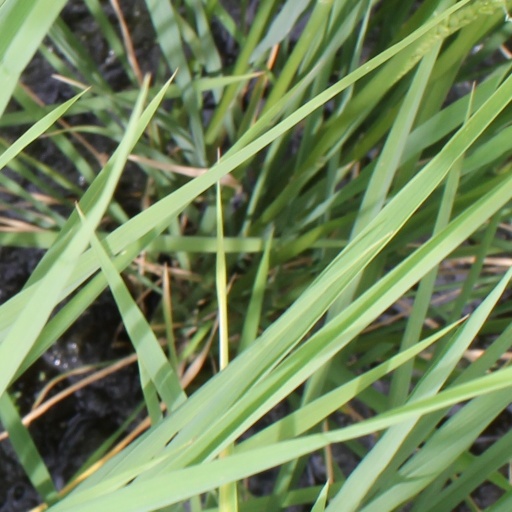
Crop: rice